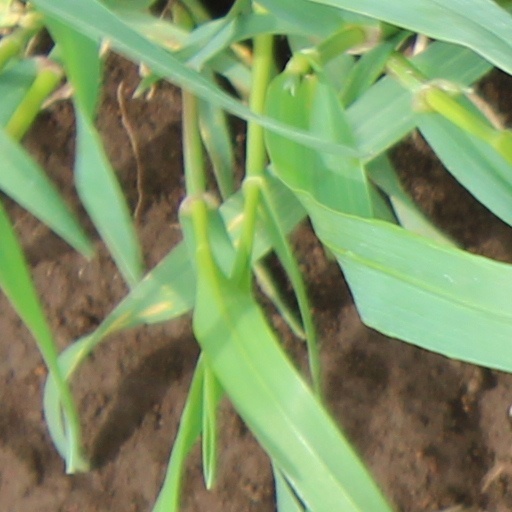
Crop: wheat